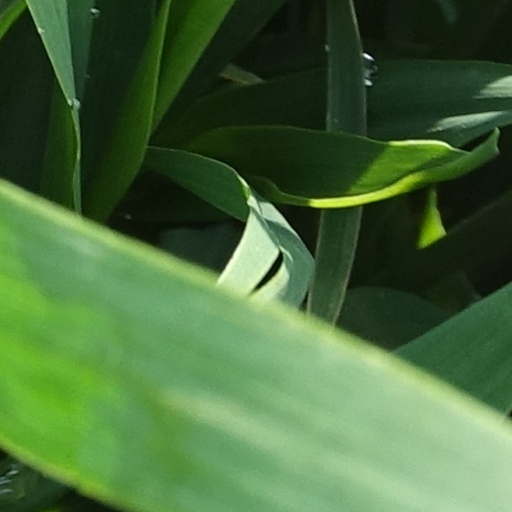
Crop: wheat